Candle in the Tomb (TV series)

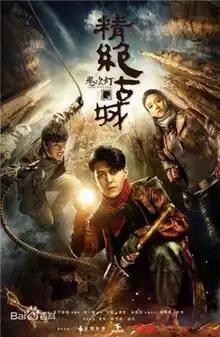

Candle in the Tomb is a 2016 Chinese streaming television series based on the novel "Ghost Blows Out the Light". It is directed by Kong Sheng, produced by Hou Hongliang and stars Jin Dong, Joe Chen and Zhao Da. It tells the story of a gang of tomb raiders as they go on adventures and unearth the truth behind a mysterious curse. The drama aired 3 episodes every Monday at 20:00 on Tencent Video from 19 December 2016.